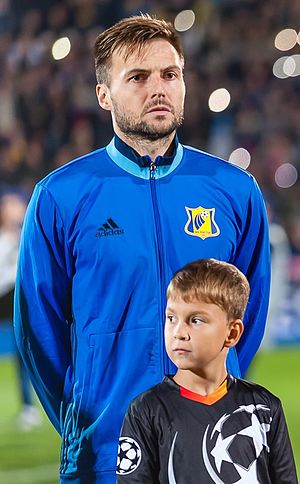
Vladimir Granat
Vladimir Vasilevitj Granat, er en russisk fodboldspiller. Han spiller for den russiske ligaklub Rubin Kazan, som han var været tilknyttet siden 2017. Han har tidligere repræsenteret blandt andet Spartak Moskva, Dynamo Moskva og FK Rostov.